2018 Armenian Revolution

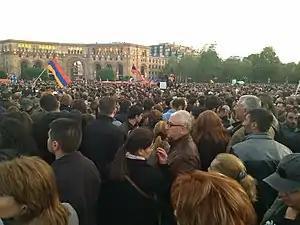
Protest in Republic Square, Yerevan, 22 April 2018

The 2018 Armenian Revolution, most commonly known in Armenia as #MerzhirSerzhin (meaning "#RejectSerzh"), was a series of anti-government protests in Armenia from April to May 2018 staged by various political and civil groups led by a member of the Armenian parliament — Nikol Pashinyan (head of the Civil Contract party). Protests and marches took place initially in response to Serzh Sargsyan's third consecutive term as the most powerful figure in the government of Armenia, later broadening against the ruling Republican Party, who were in power since 1999. Pashinyan declared it a Velvet Revolution.